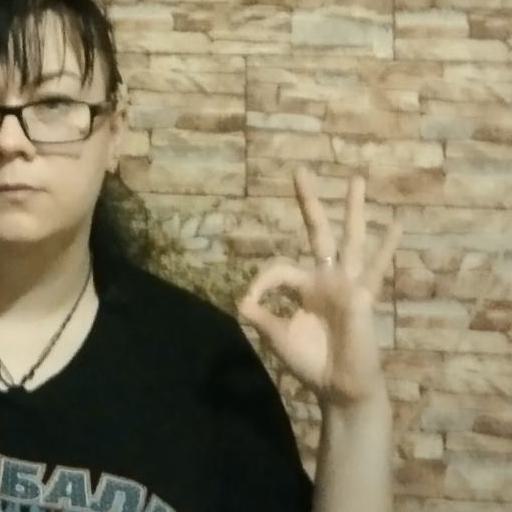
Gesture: ok